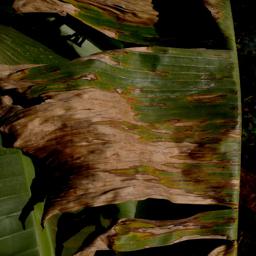
Label: MALBHOG LEAF